Hrazdan

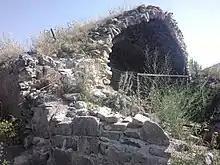
Hrazdan Caravanserai, built in the 13th century

Historically, the territory of Hrazdan is associated with the historic Kotayk canton of the Ayrarat province of Ancient Armenia. According to Ptolemy, Kotayk was directly ruled by the Arsacid kings of Armenia during the first and second centuries AD. Between the fifth and seventh centuries, the region was granted to the Kamsarakan and Amatuni families, under the Persian rule. Between the seventh and ninth centuries, Armenia was under an Arab Islamic occupation.